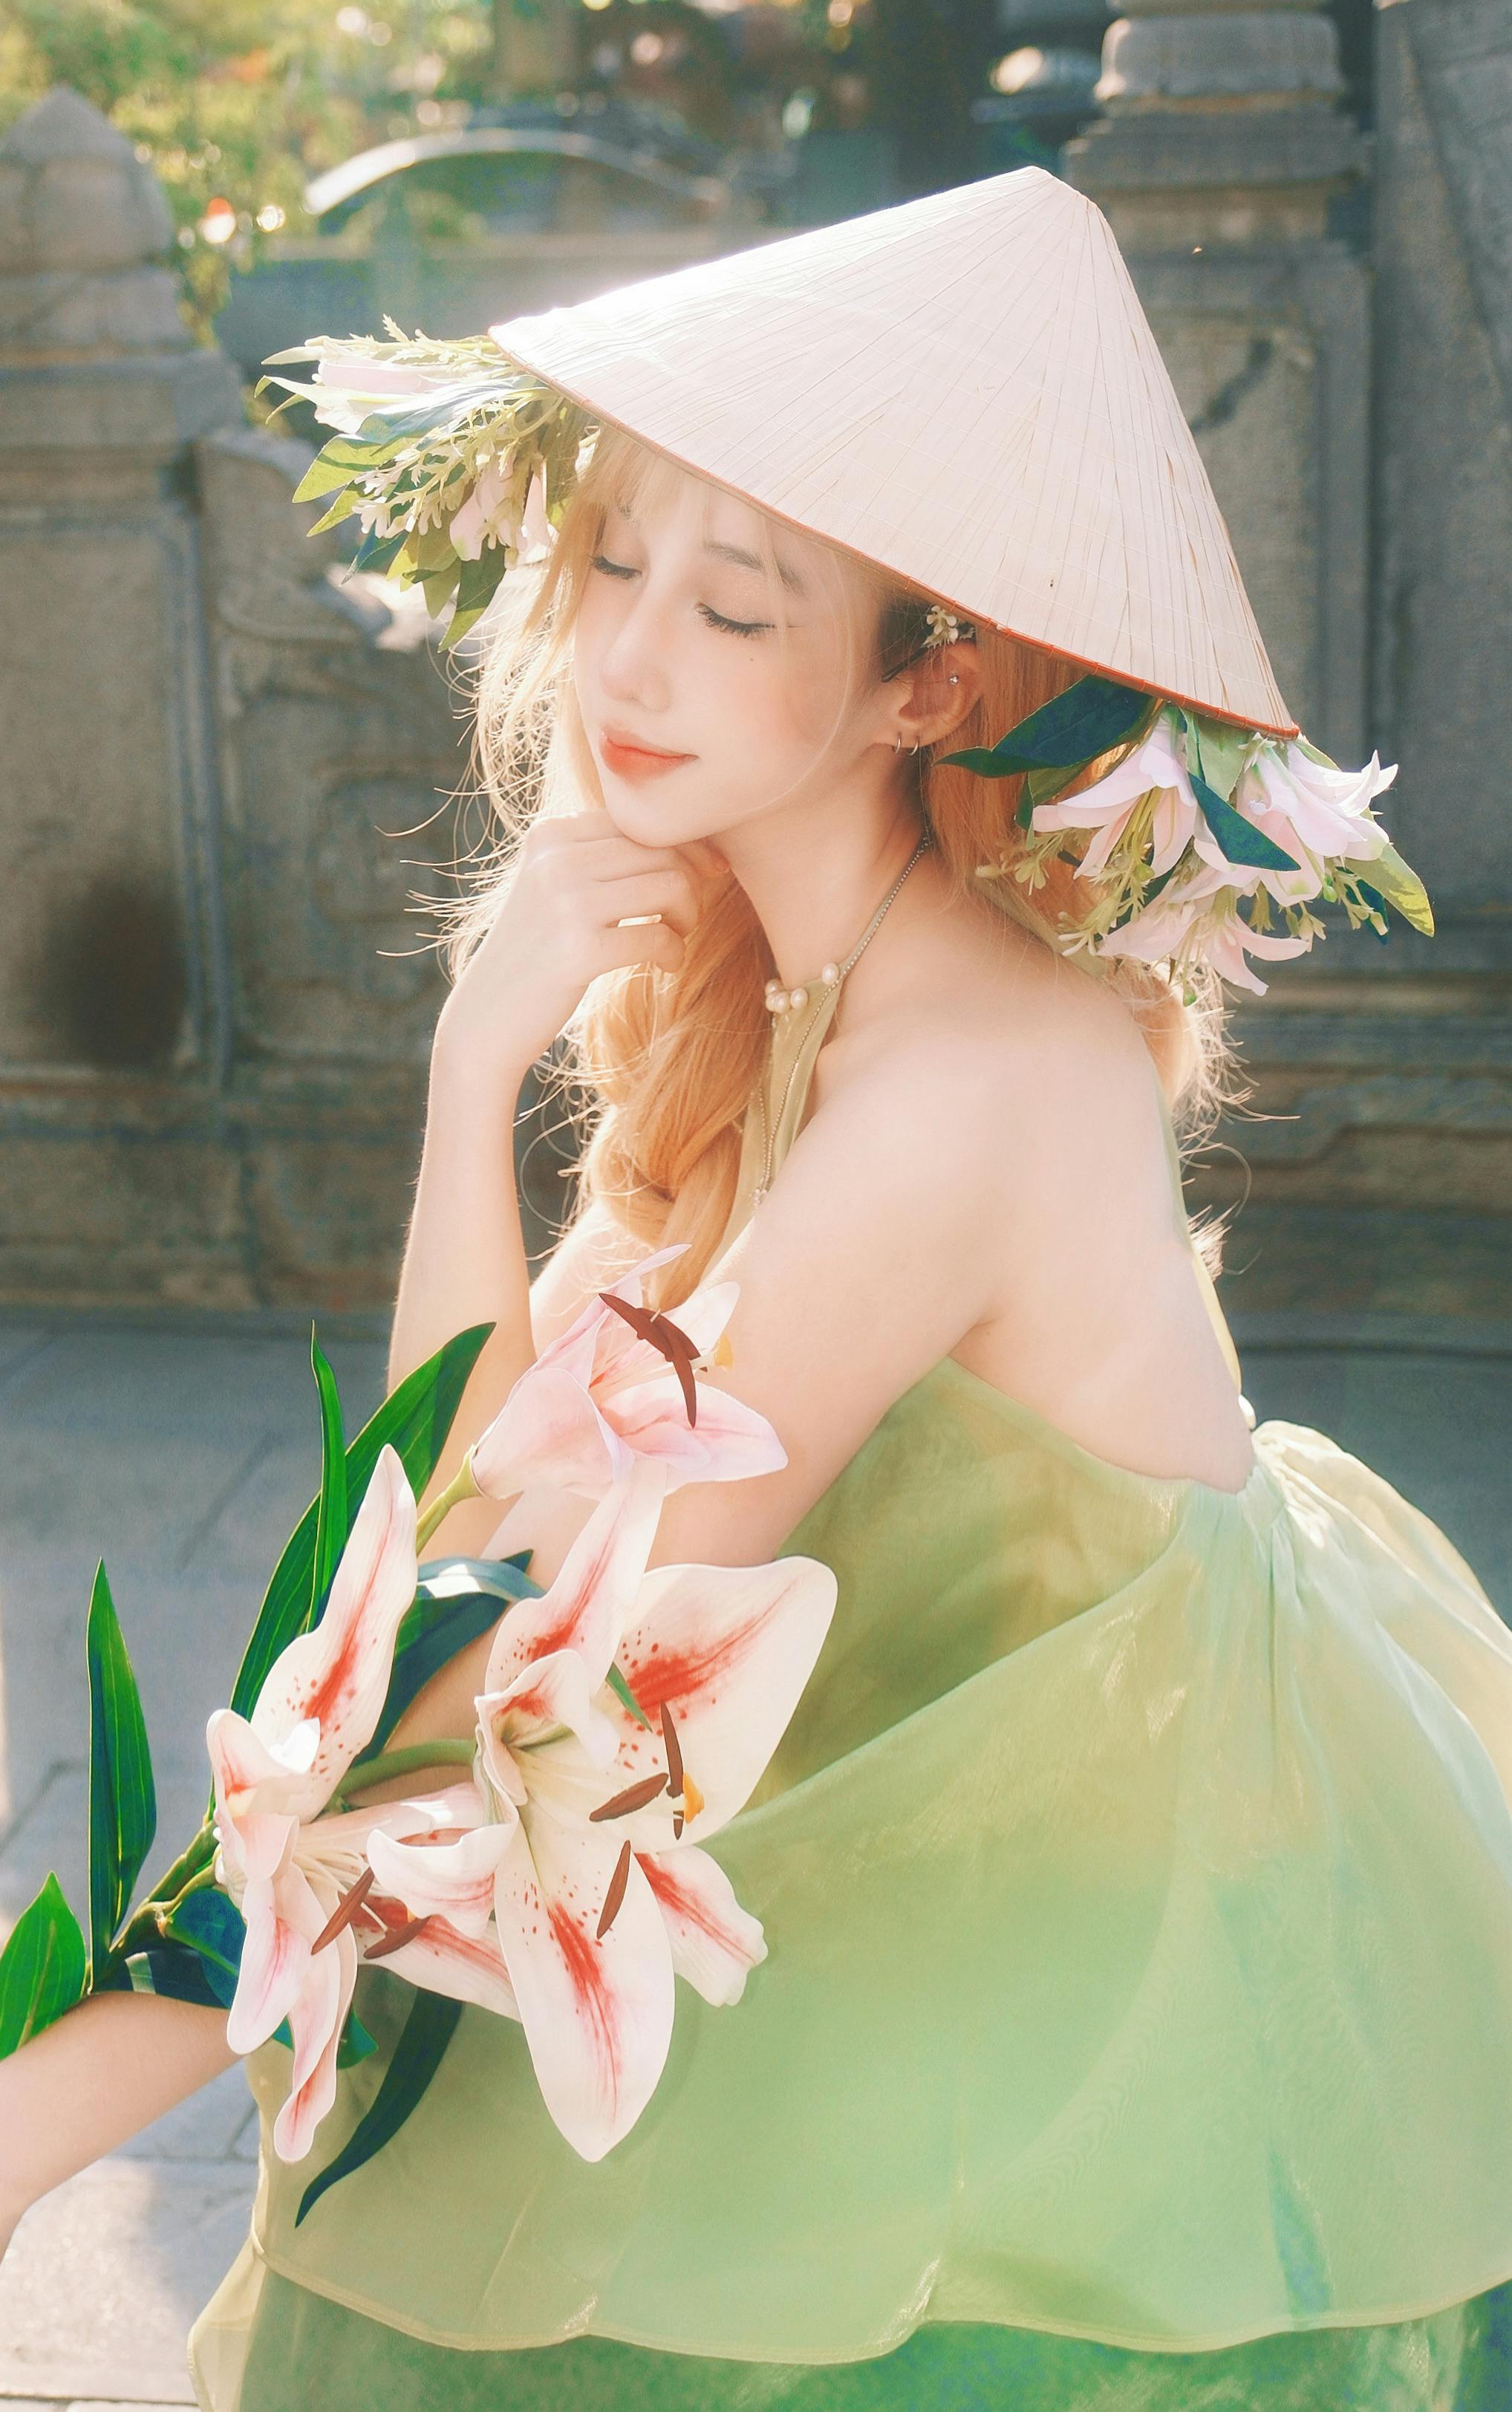
woman, green, beauty, headgear, dress, pink, spring, People in nature, costume, umbrella, photo shoot, headpiece, model, japanese idol, gown, toy, sun hat, doll